Eurogentec

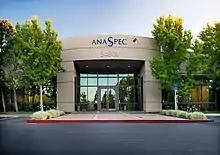
AnaSpec's facility, Fremont, CA

In 2009 of October, Eurogentec announced the acquisition of AnaSpec, a privately owned proteomics company based in Fremont, USA. Anaspec is a provider of proteomics for life science research; they specialize in peptides synthesis, labelled peptides and antibodies, fluorescent dyes and enzyme activity assays.